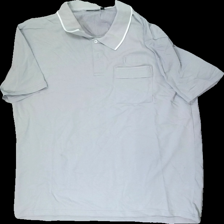
View: front
Type: T-shirt
Category: Men
Brand: Missing
Colors: Grey
Material: 60% cotton, 40% polyester
Cut: V-collar
Size: XXL
Season: Summer
Price range: <50
Recommended usage: Export
Comment: askew